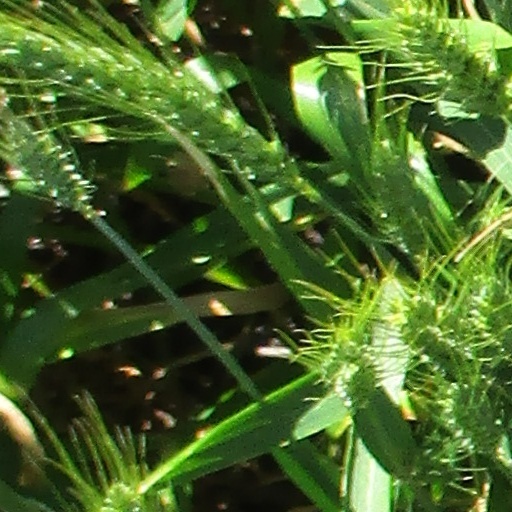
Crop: wheat